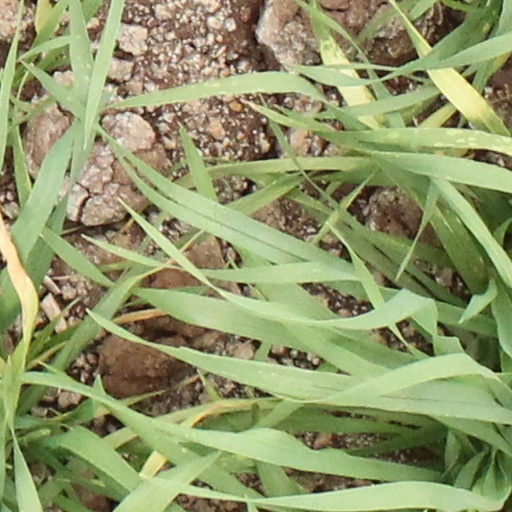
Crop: wheat